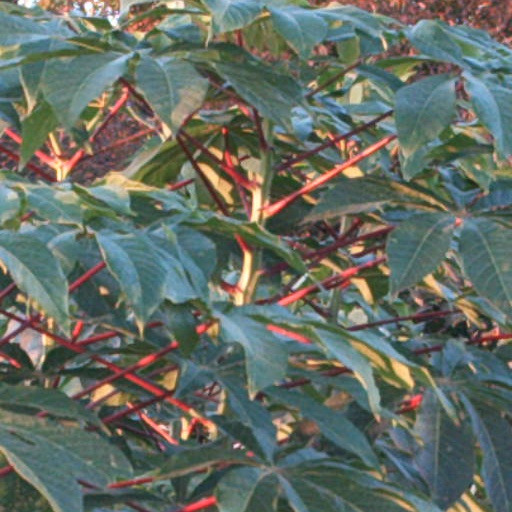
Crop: cassava